World Peace (sculpture)

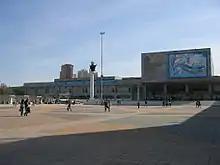
A copy of the sculpture on top of a pillar in front of the Peoples' Friendship University of Russia in Moscow.

According to the 1983 sculpture exchange treaty between Moscow and Helsinki, Helsinki donated the 1990 sculpture "Children of peace" by Antti Neuvonen to Moscow.